Chlorine

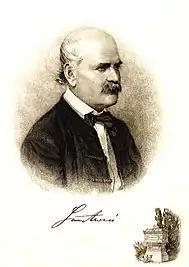
Ignaz Semmelweis

Chlorine is too reactive to occur as the free element in nature but is very abundant in the form of its chloride salts. It is the 20th most abundant element in Earth's crust and makes up 126 parts per million of it, through the large deposits of chloride minerals, especially sodium chloride, that have been evaporated from water bodies. All of these pale in comparison to the reserves of chloride ions in seawater: smaller amounts at higher concentrations occur in some inland seas and underground brine wells, such as the Great Salt Lake in Utah and the Dead Sea in Israel.